Europa (moon)

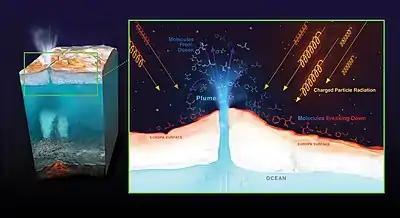
Europa – possible effect of radiation on biosignature chemicals

The Hubble Space Telescope acquired an image of Europa in 2012 that was interpreted to be a plume of water vapour erupting from near its south pole. The image suggests the plume may be high, or more than 20 times the height of Mt. Everest., though recent observations and modeling suggest that typical Europan plumes may be much smaller. It has been suggested that if plumes exist, they are episodic and likely to appear when Europa is at its farthest point from Jupiter, in agreement with tidal force modeling predictions. Additional imaging evidence from the Hubble Space Telescope was presented in September 2016.